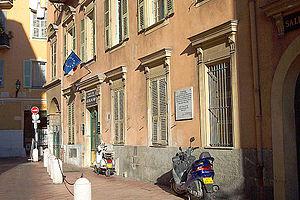
Le Vieux-Nice est la partie ancienne de la ville de Nice.
Marie Gabrielle Josèphe Aldegonde Adélaïde Marguerite Louise Félicitée Janvière de Savoie naît le 24 février 1940 au palais royal de Naples. Elle est la fille du roi Humbert II d’Italie et de la reine née Marie-José de Belgique. À l’état civil italien, elle est Maria Gabriella Giuseppa Aldegonda Adelaide Margherita Ludovica Felicita Gennara di Savoia ; « Ella » est un diminutif.
Le Souverain Sénat du comté de Nice ou Sénat de Nice est créé le 8 mars 1614 par lettres patentes du duc Charles-Emmanuel Iᵉʳ de Savoie, et disparaît provisoirement en 1796, lors de la création du département des Alpes-Maritimes par la France occupante.